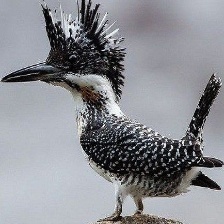
Species: CRESTED KINGFISHER
Scientific name: MEGACERYLE LUGUBRIS